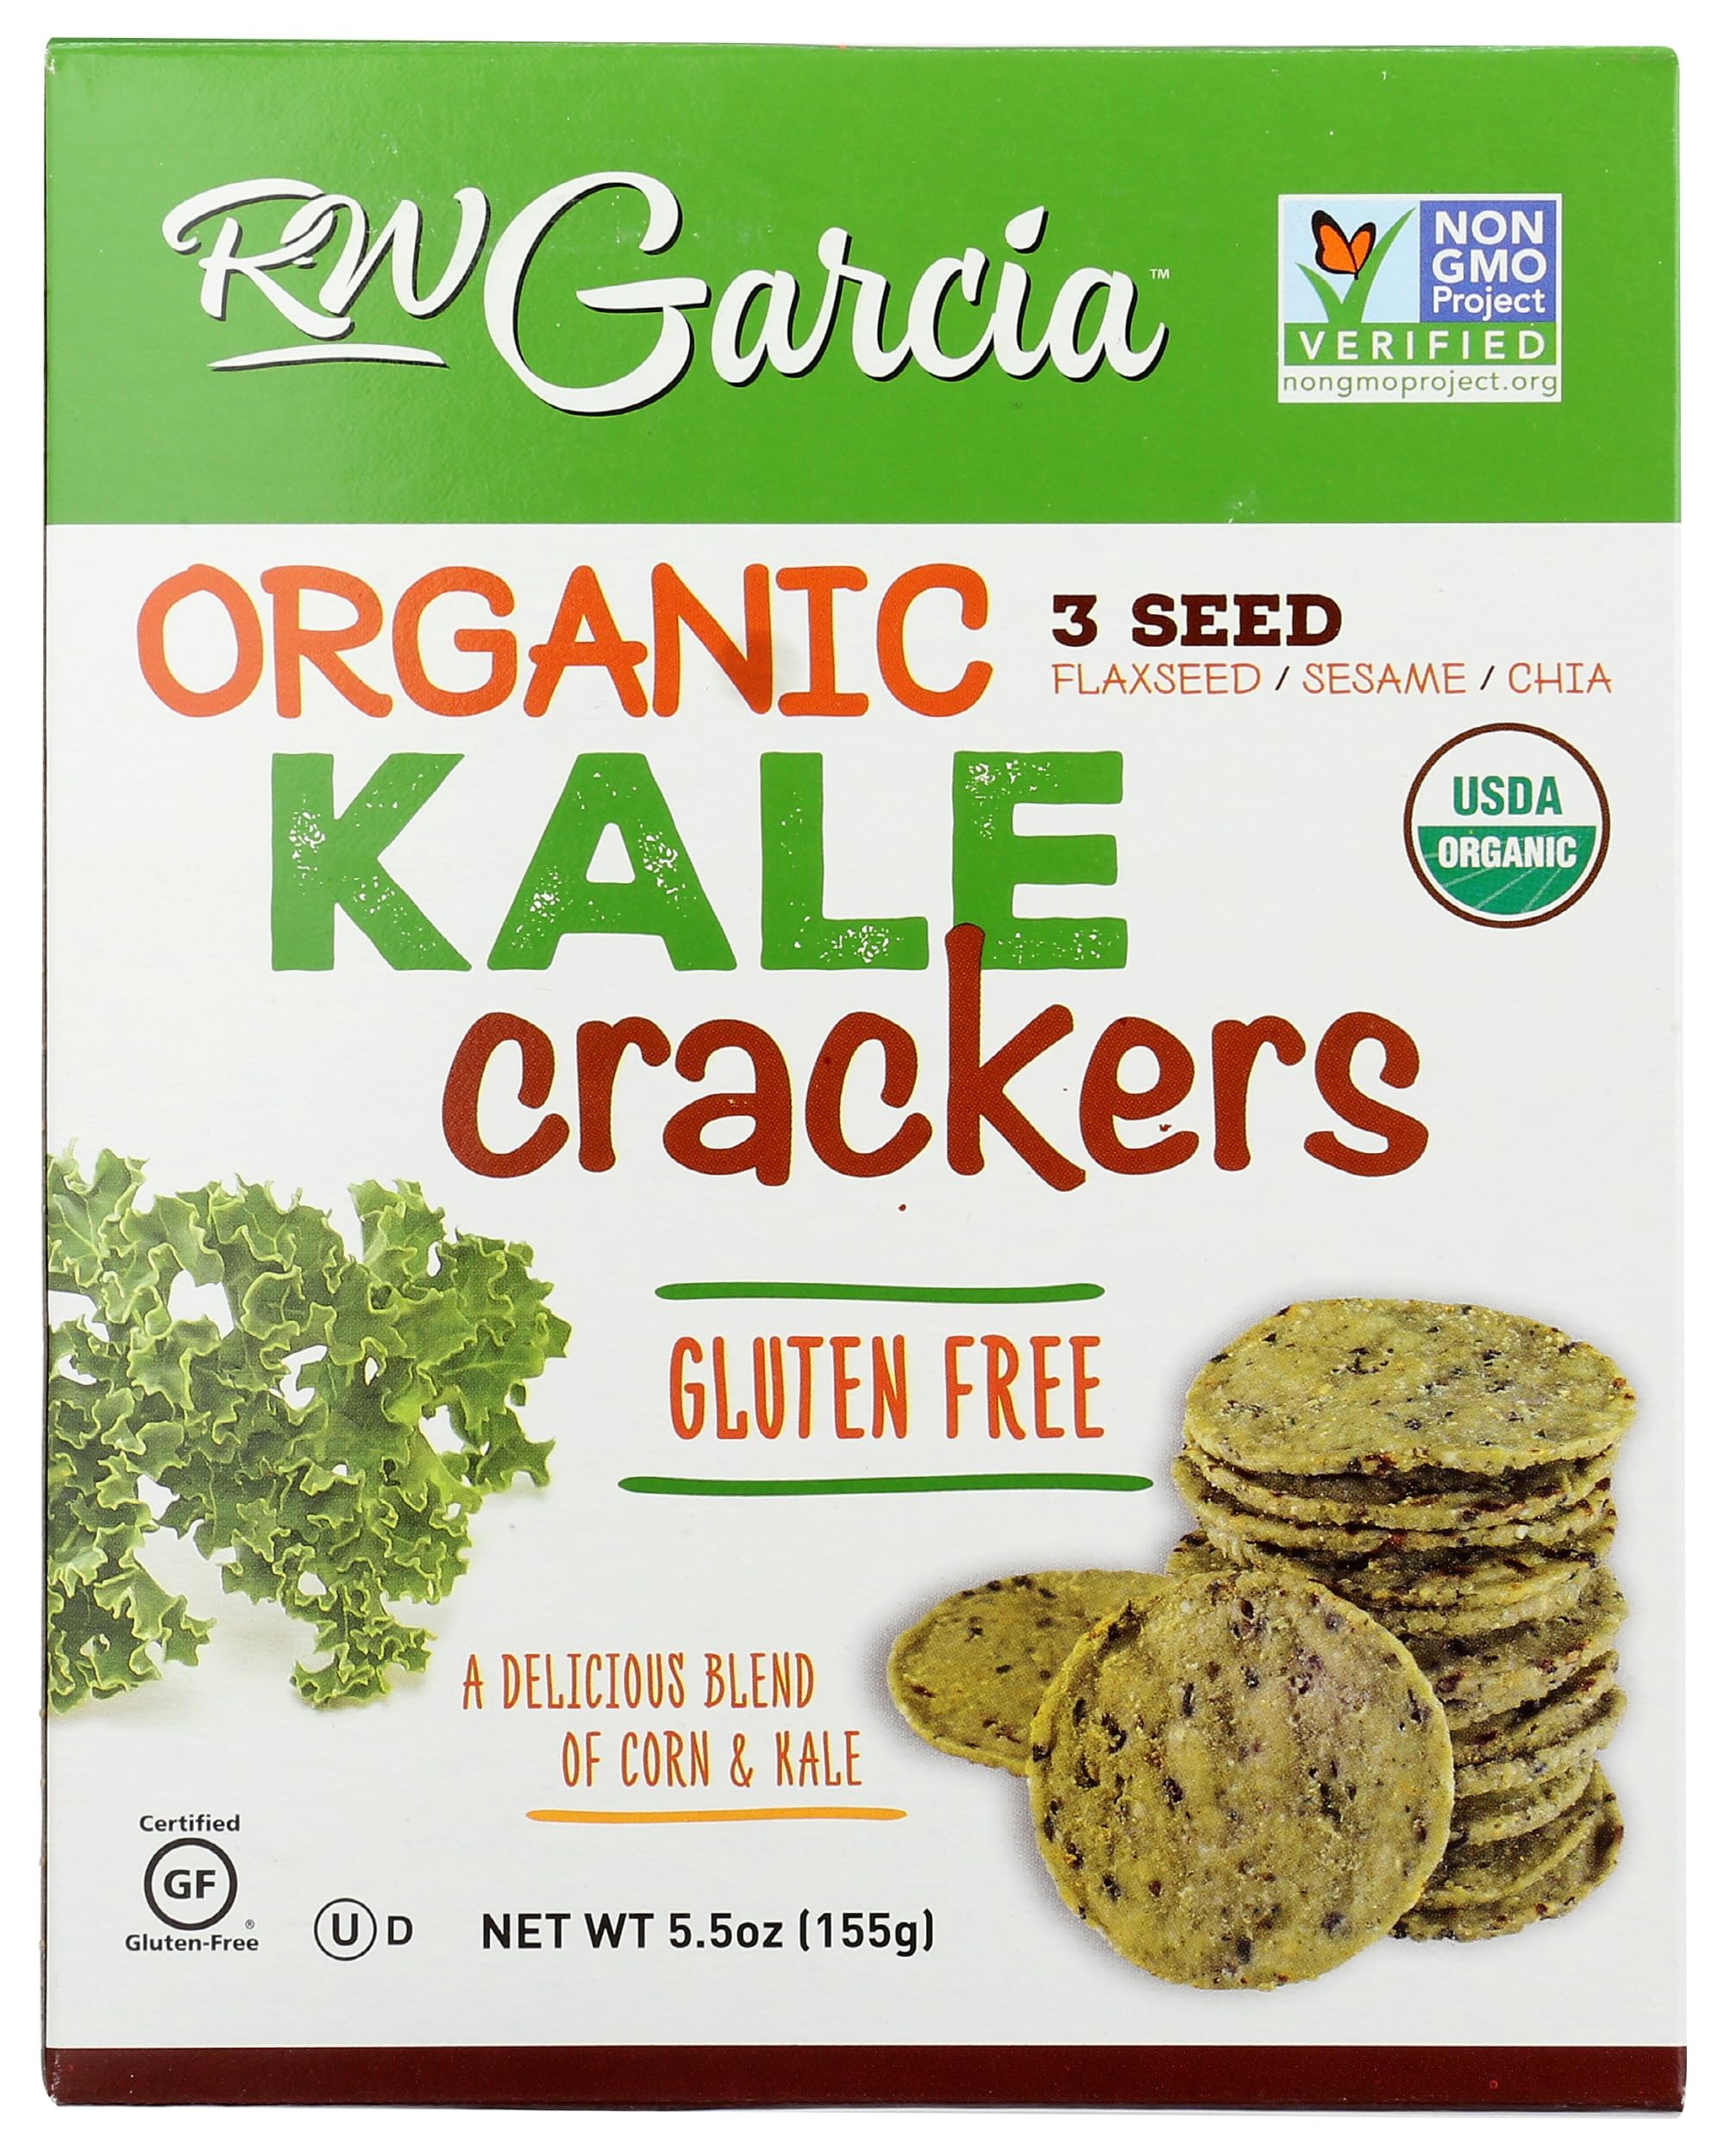
Item Name: RW Garcia Organic 3 Seed Kale Crackers, Gluten Free, Non GMO, 5.5 Ounces (Pack Of 6)
Bullet Point: RW Garcia Organic 3 Seed Kale Crackers, Gluten Free, Non GMO, 5.5 Ounces (Pack Of 6)
Value: 33.0
Unit: Ounce

Price: 52.99